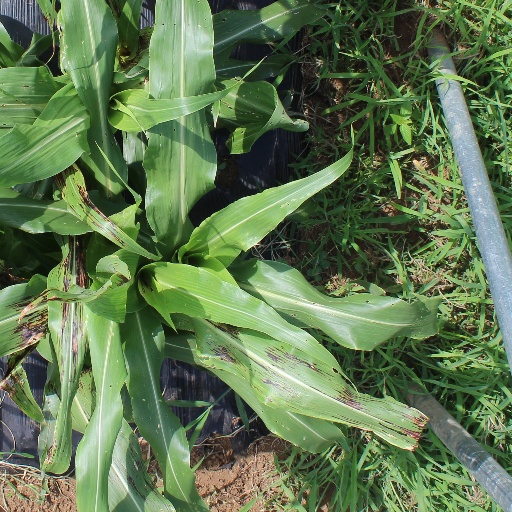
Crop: sorghum